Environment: real
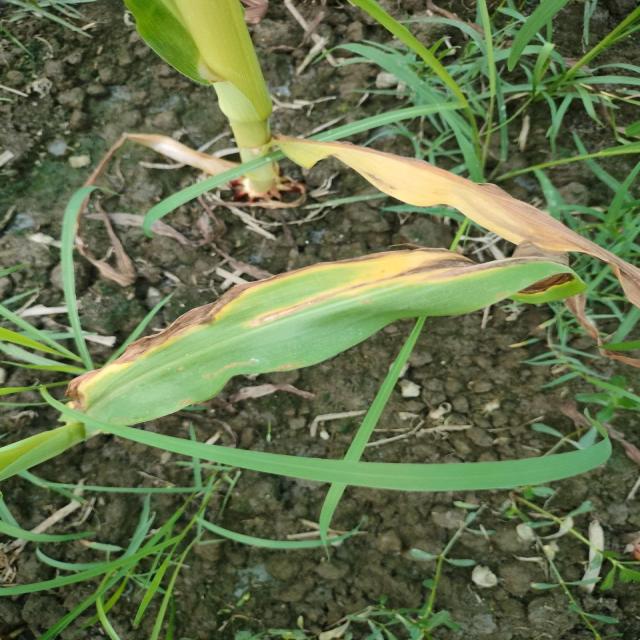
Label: nitrogen_deficiency